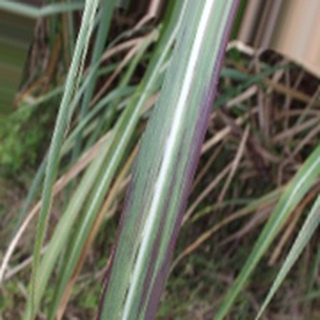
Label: sugarcane_bacterial_blight